Roel de Wit

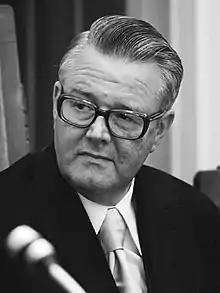
Roel de Wit (1976)

Roelof Josephus "Roel" de Wit (31 March 1927 in Amsterdam – 3 June 2012 in Haarlem) was a Dutch politician of the Labour Party (PvdA) and a conservationist.